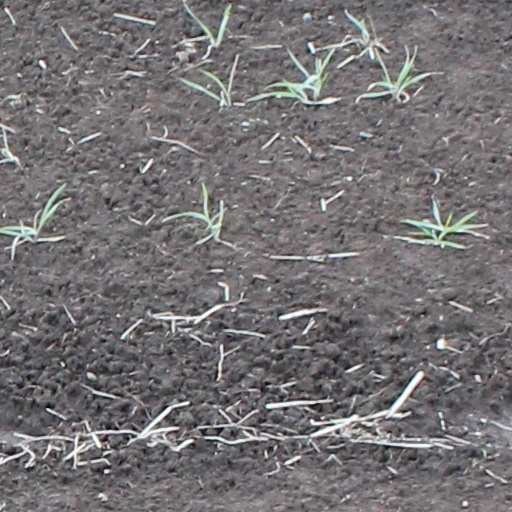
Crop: wheat